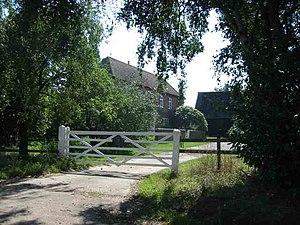
Walter de Bibbesworth est un chevalier anglais et un poète anglo-normand du XIIIᵉ siècle.